Paris Métro train fire

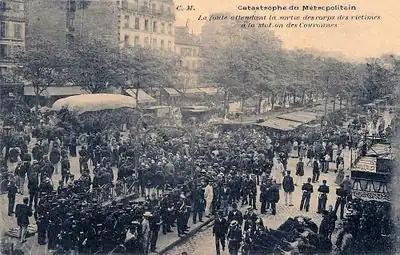
Removal of victims' bodies after the fire

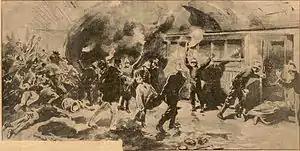
"L'Actualité" number 187, 16 August 1903

The disastrous Paris Métro train fire occurred on the evening of 10 August 1903, on what was then Line 2 Nord of the system and is now Paris Métro Line 2. There were 84 deaths, most at Couronnes station, so it is also known as the Couronnes Disaster.